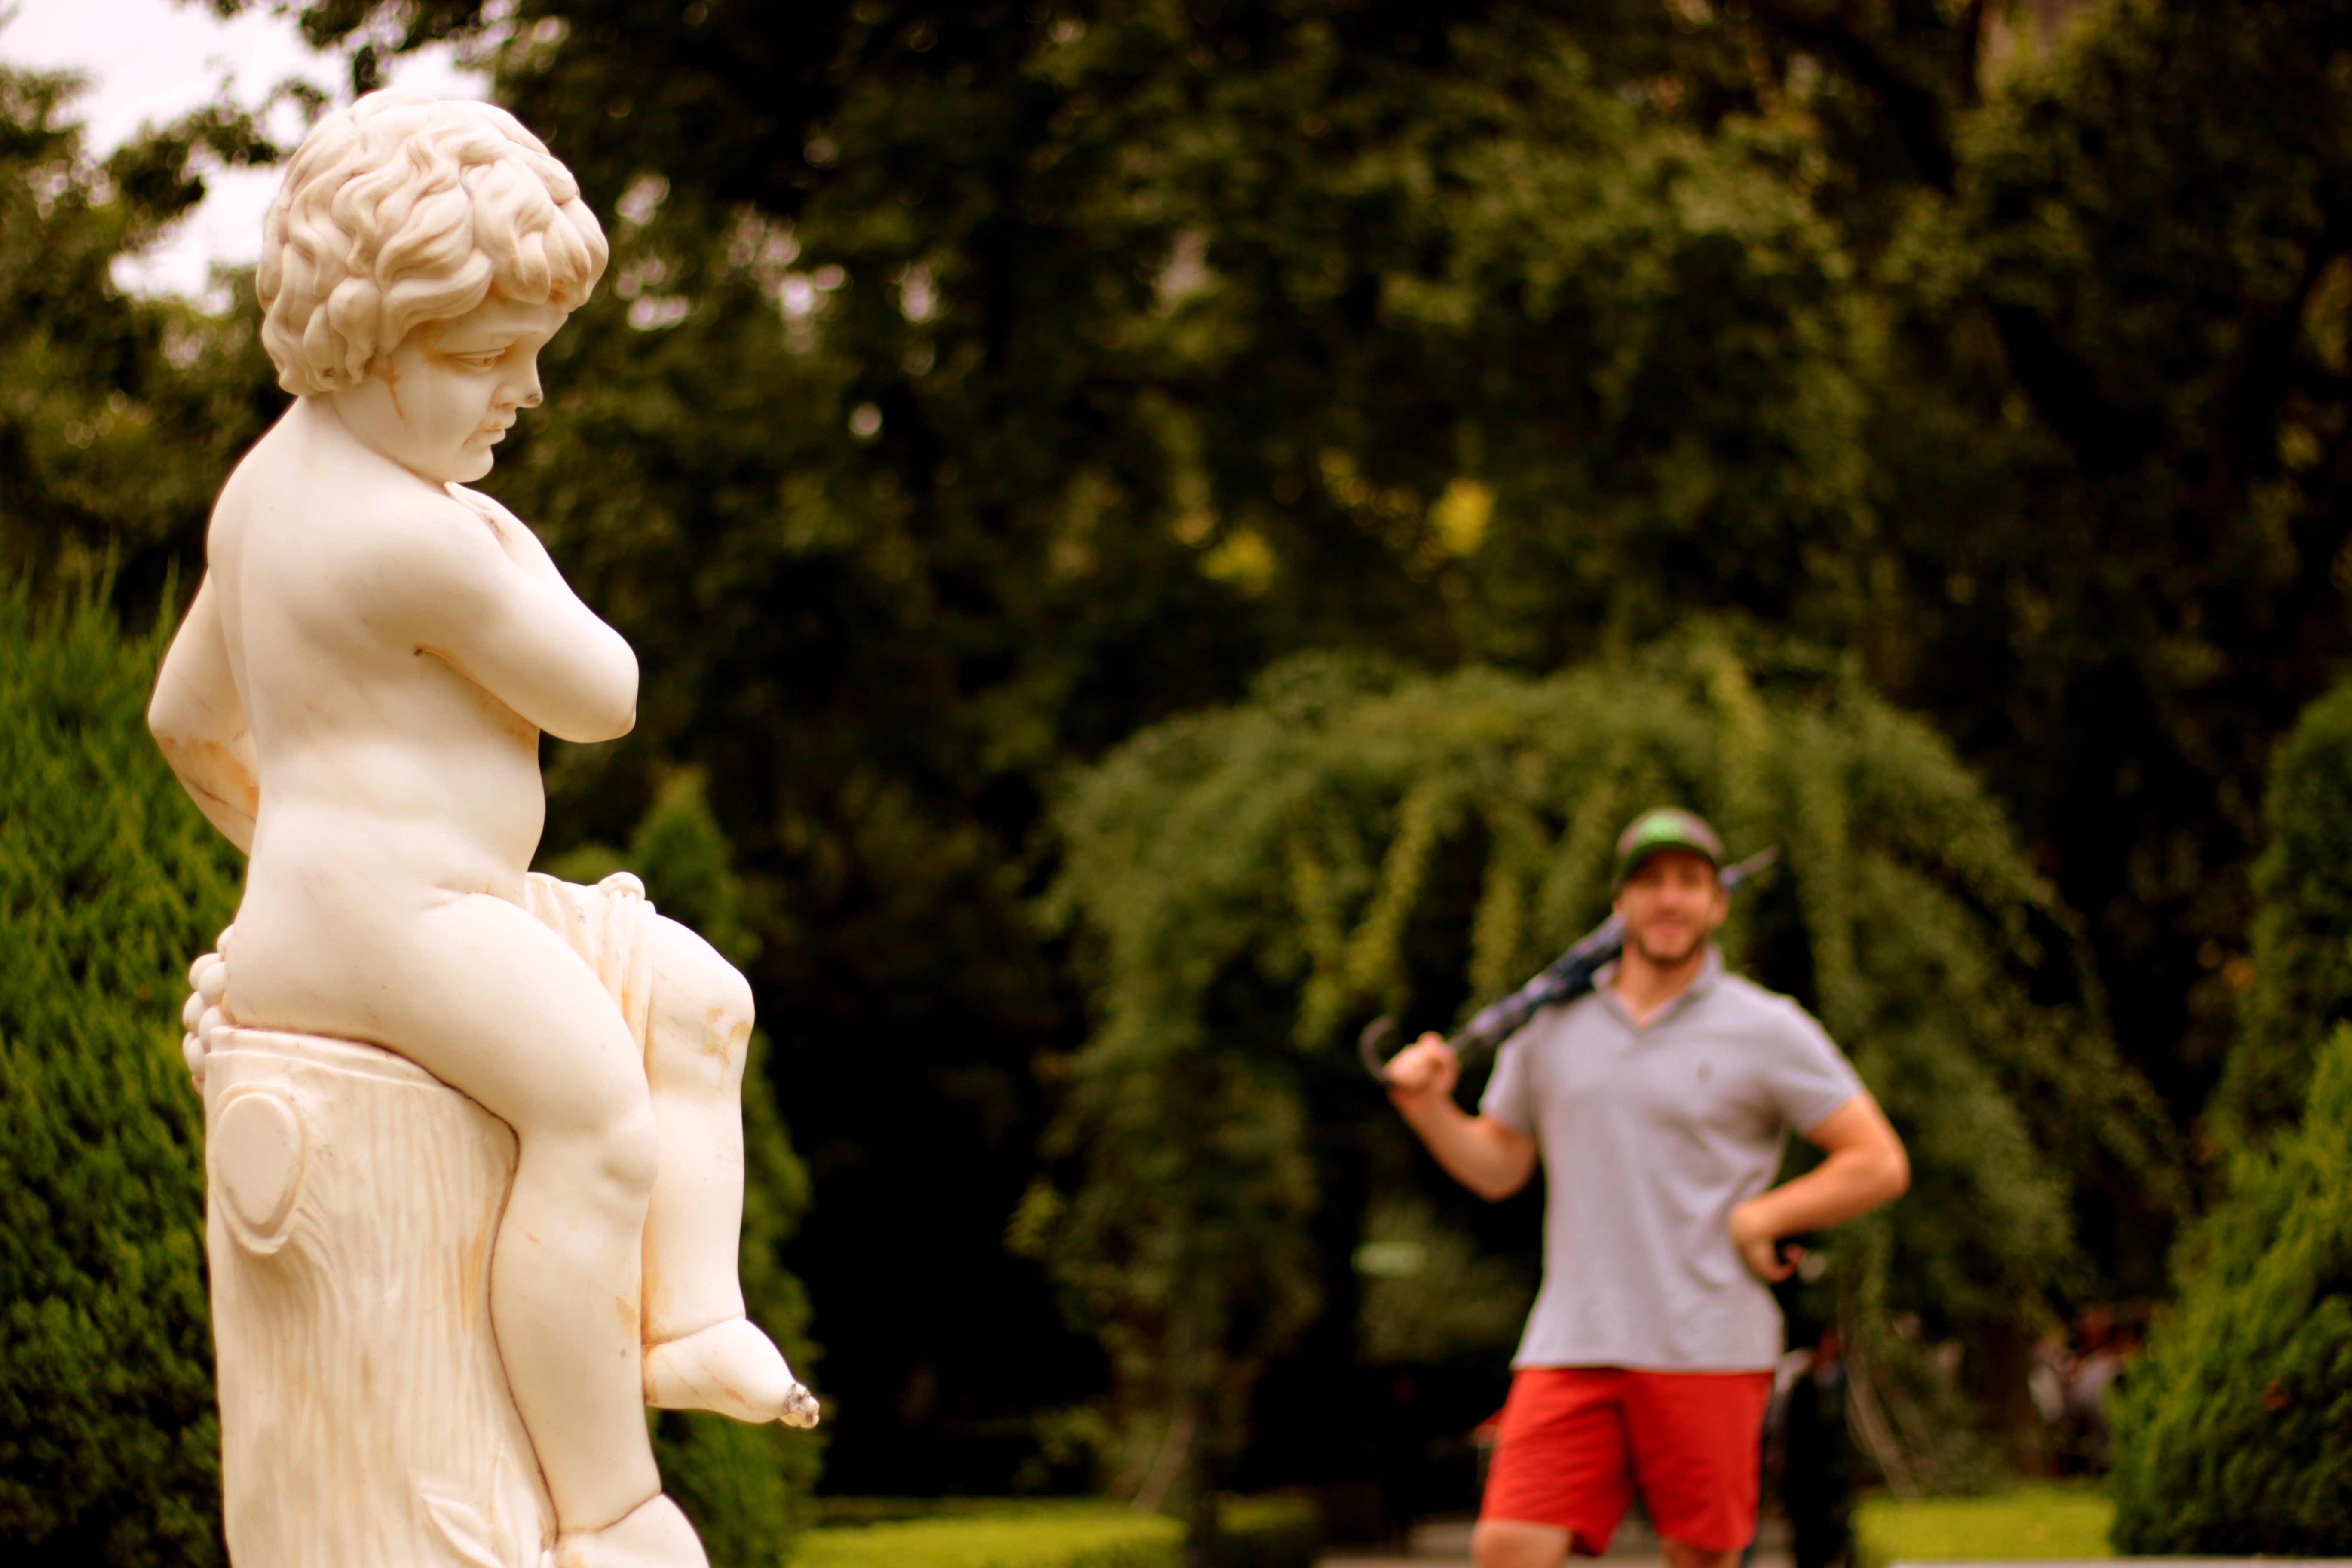
man, play, monument, male, asian, statue, symbol, spiritual, sculpture, figure, photograph, pose